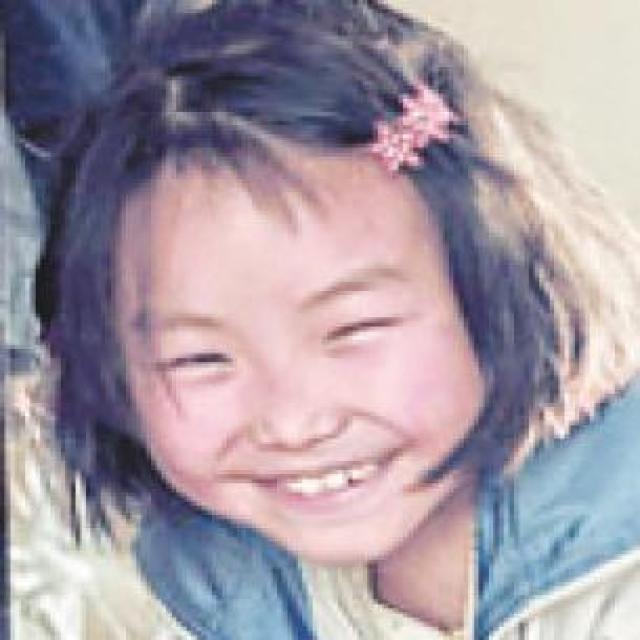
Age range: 0-12